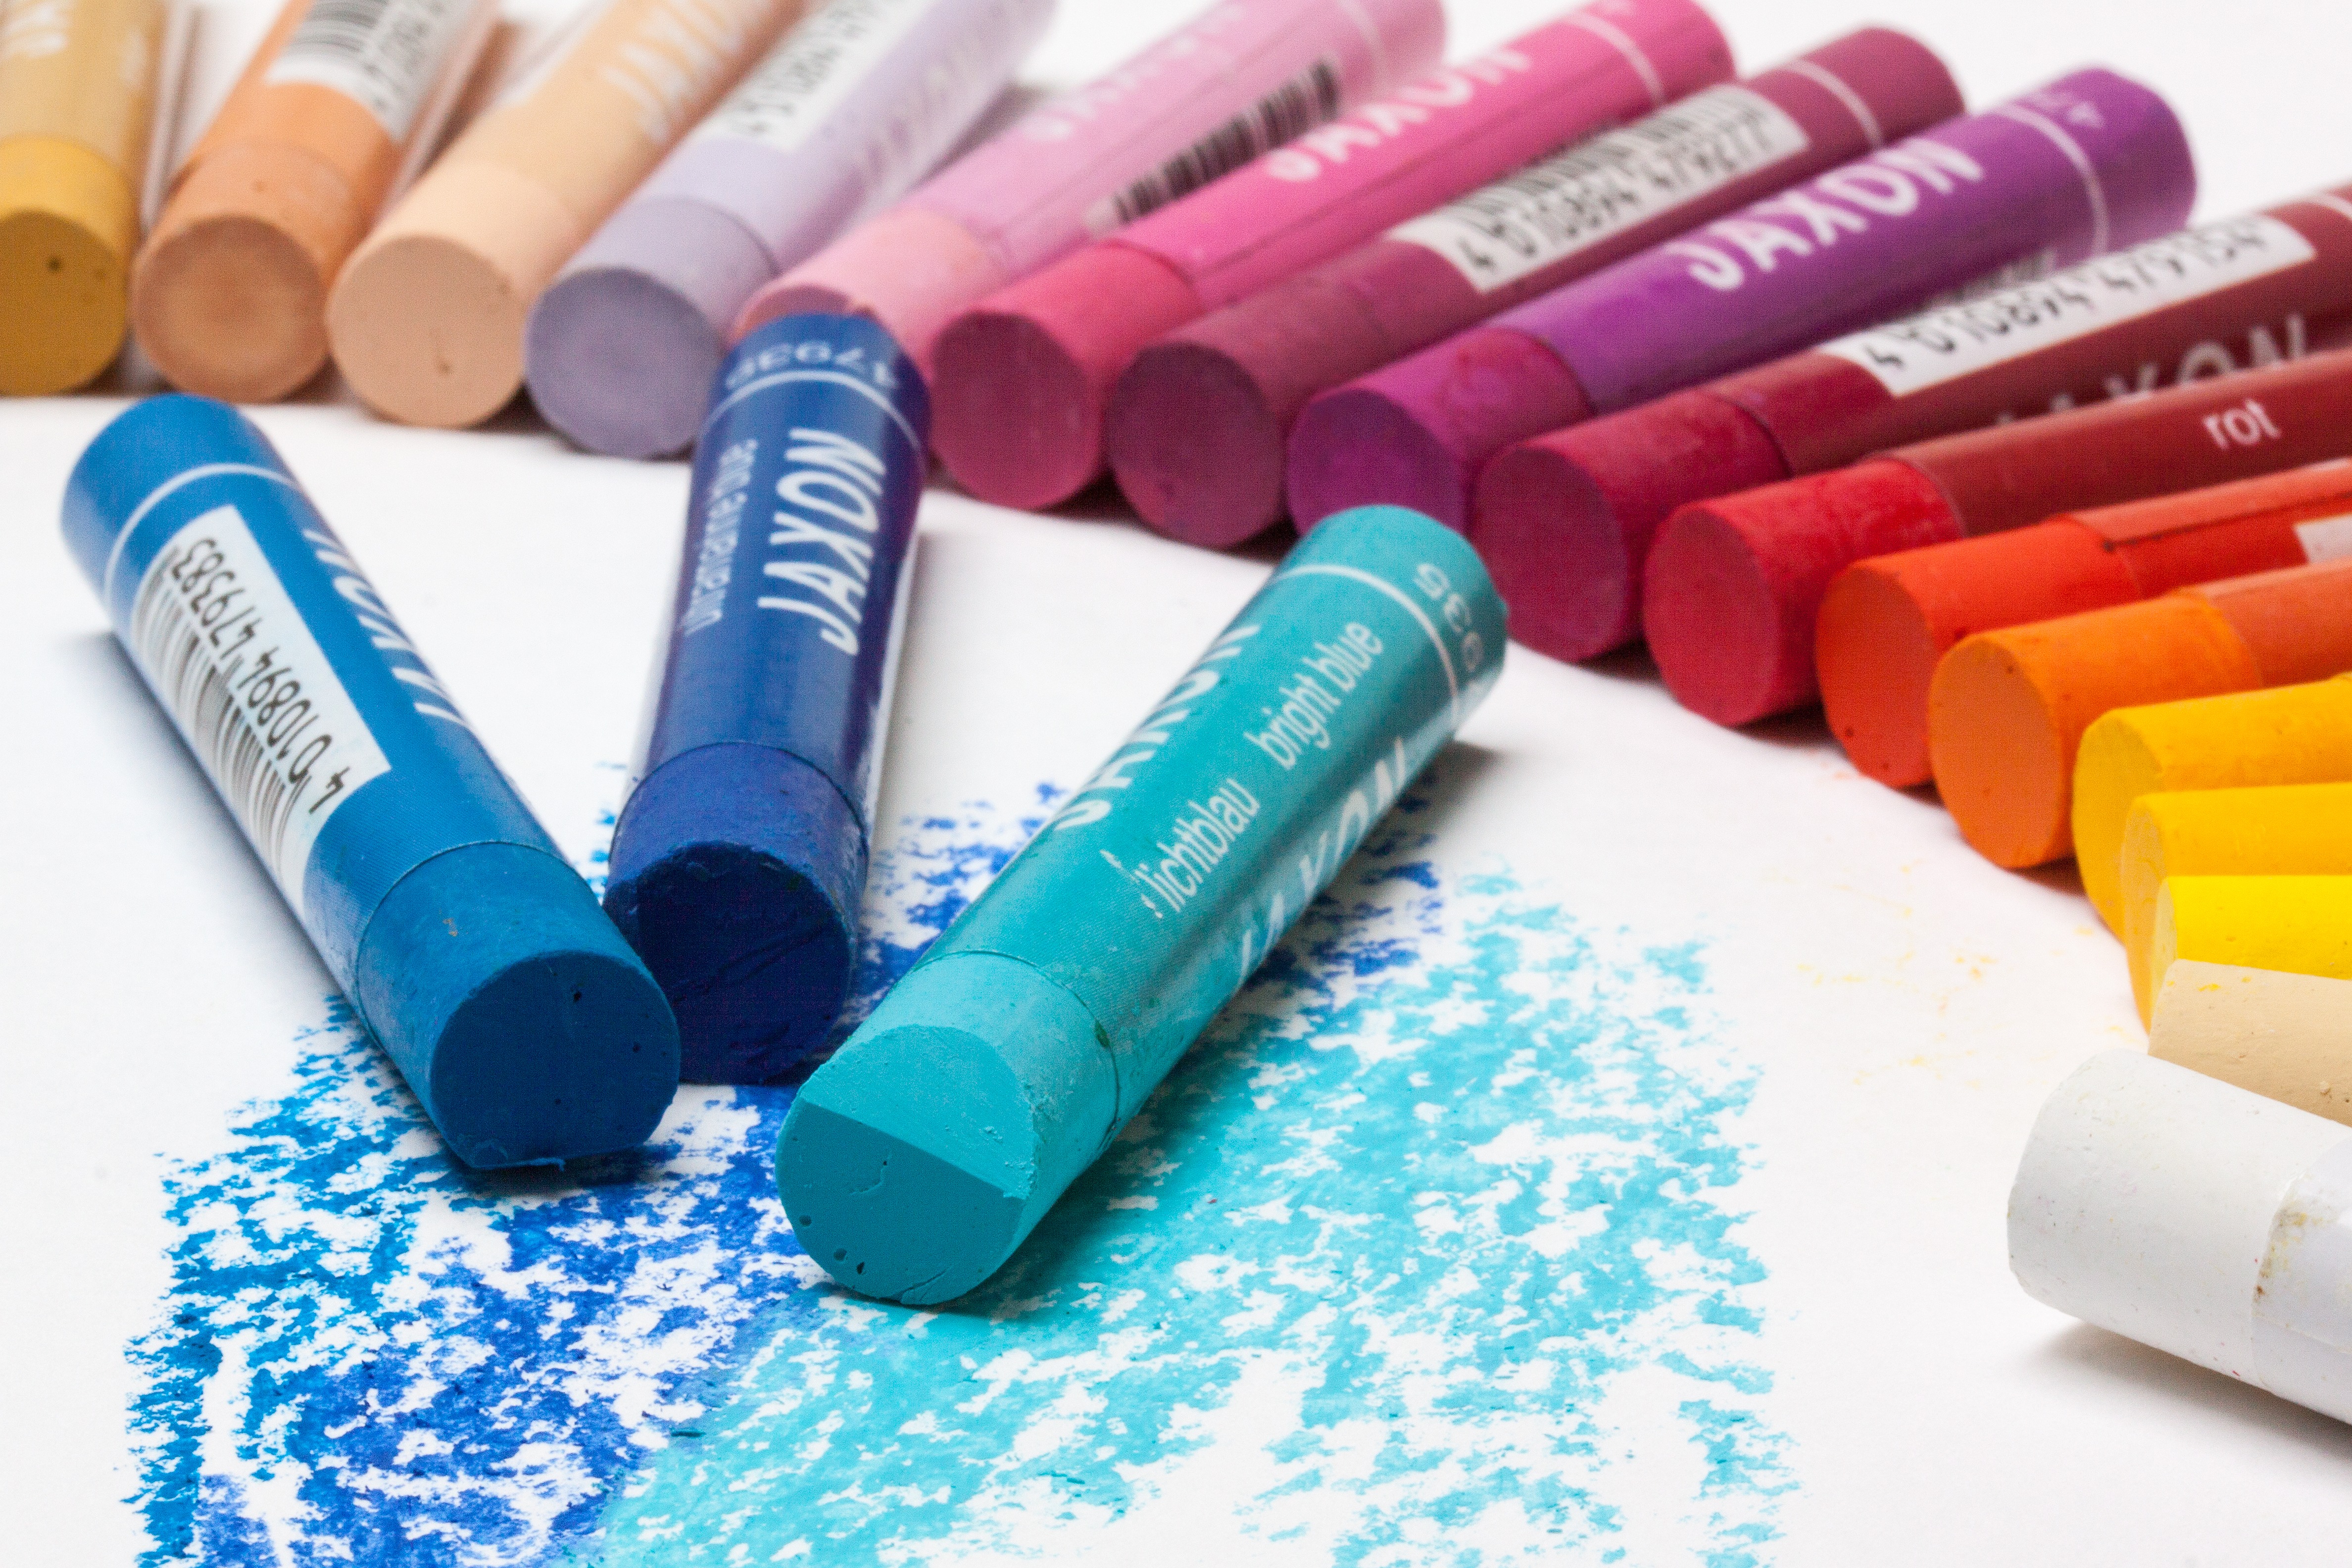
white, red, color, paint, blue, colorful, yellow, lip, grey, turquoise, pastels, shades of red, ocher, half circle, oil pastels